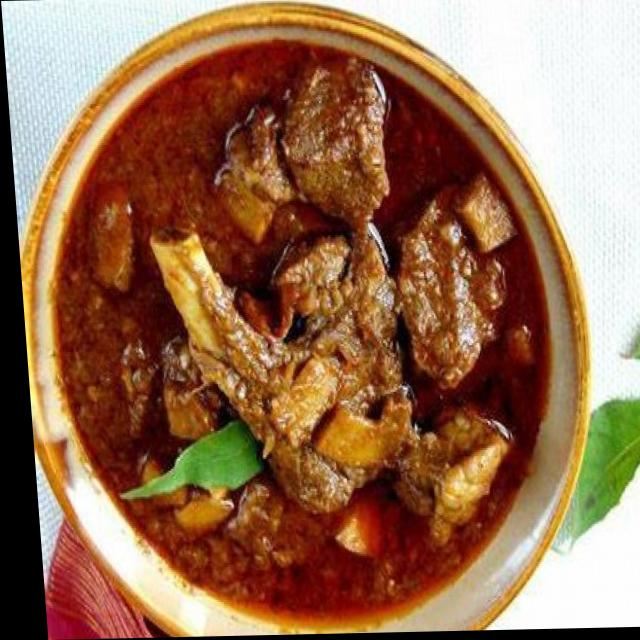
Dish: mutton_curry